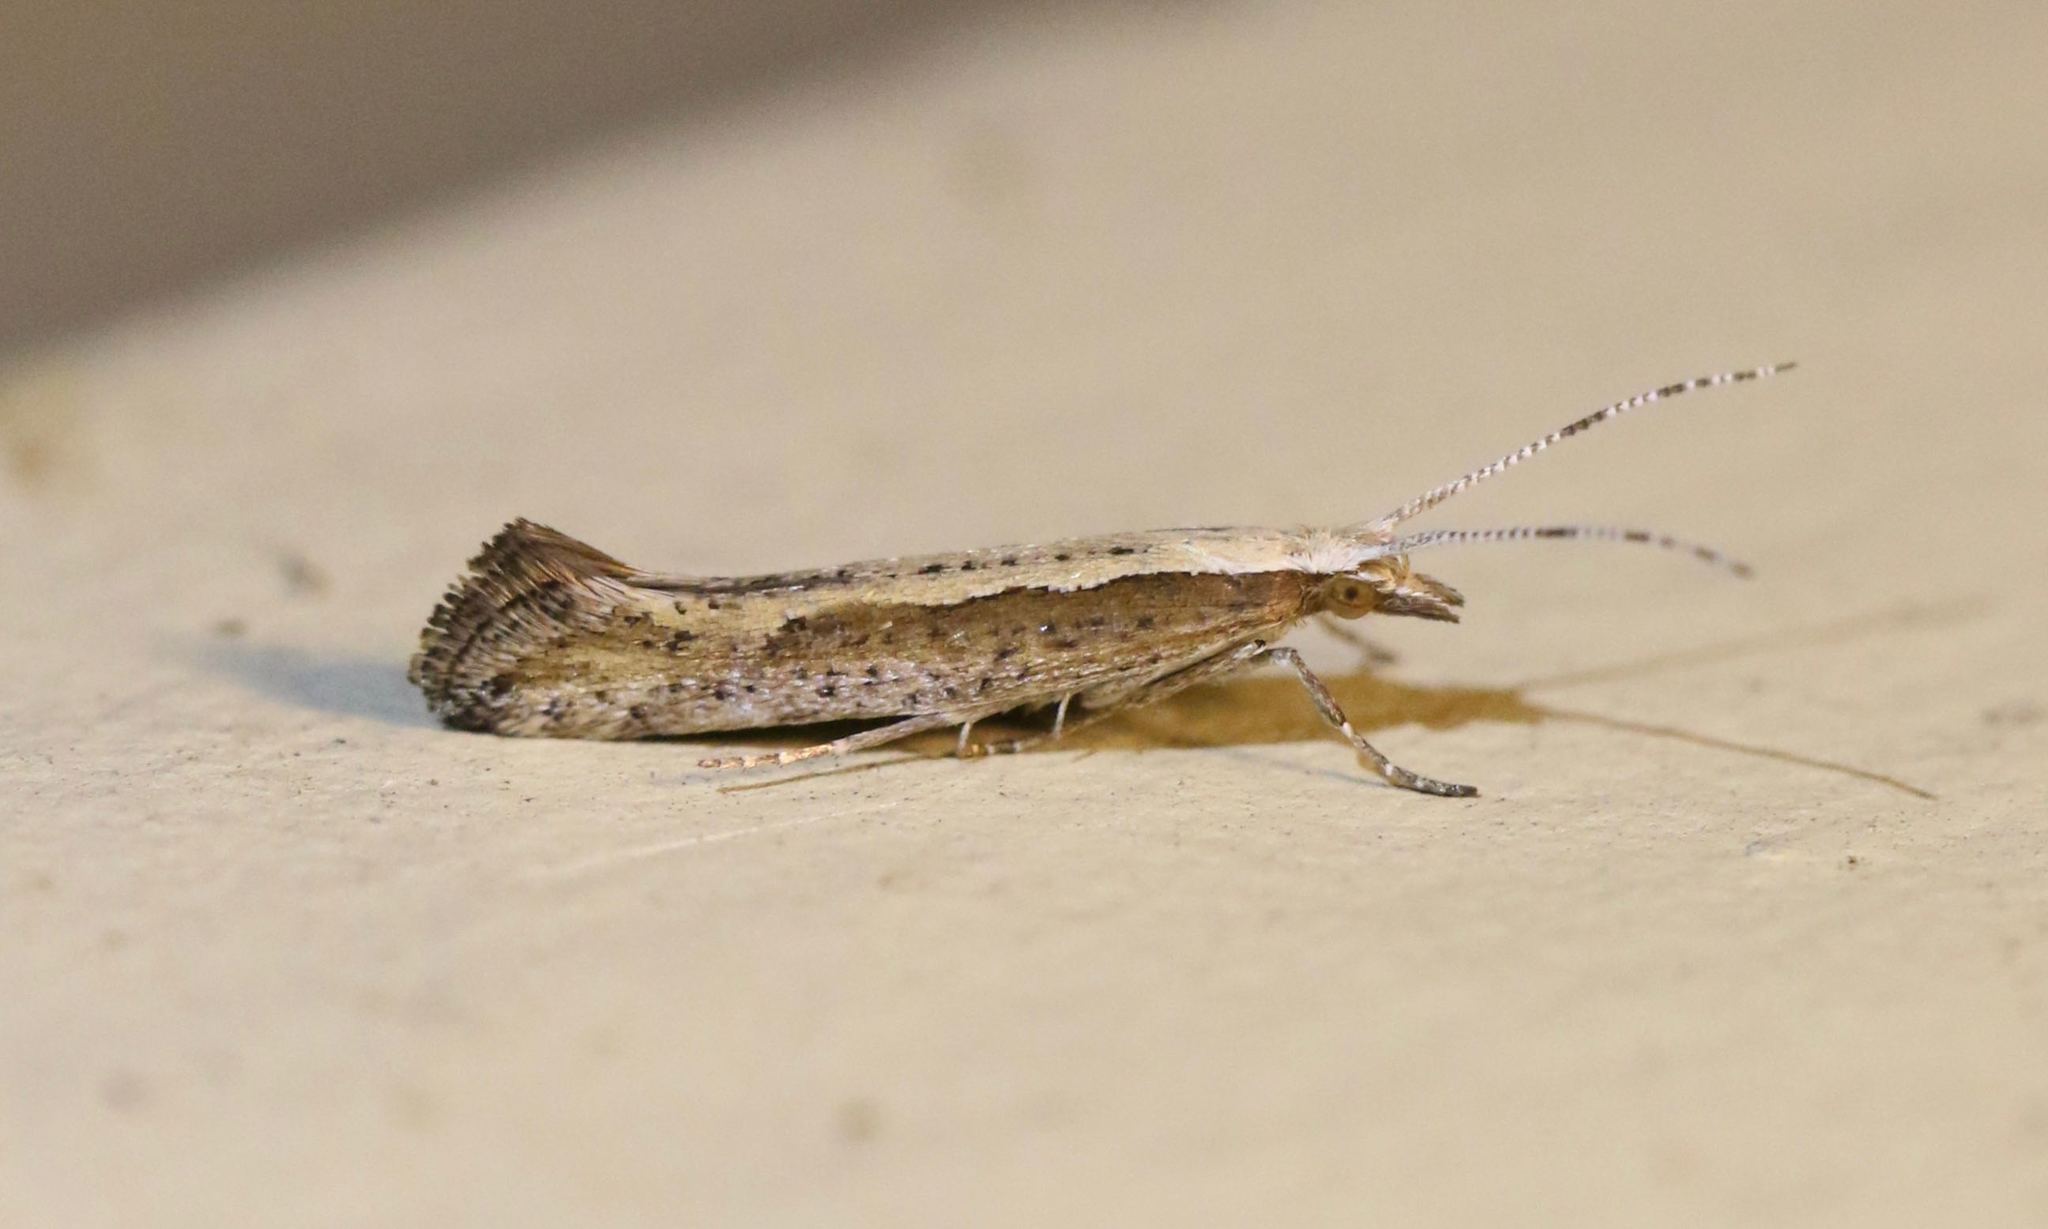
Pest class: diamondback_moth